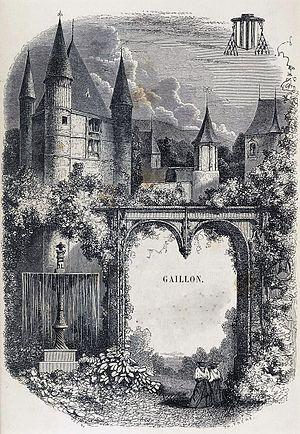
Château de Gaillon - vue d'artiste - illustration de Charles-Théodore Frère
Charles-Théodore Frère, dit Frère Bey, né le 21 juin 1814 à Paris, où il est mort le 24 mai 1888, est un peintre orientaliste français.